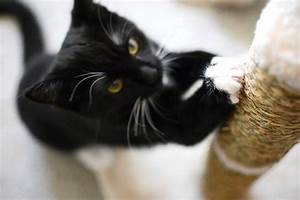
Label: gatto